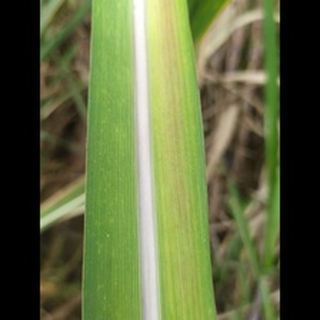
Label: sugarcane_yellow_leaf_disease